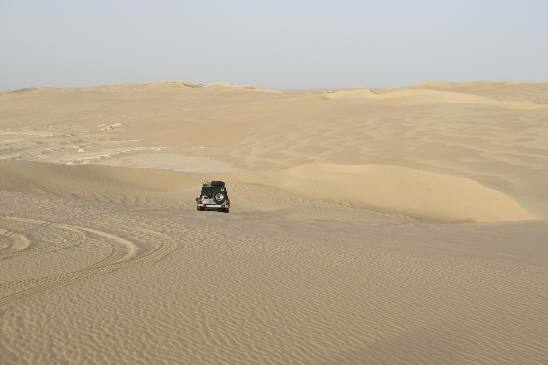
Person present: No